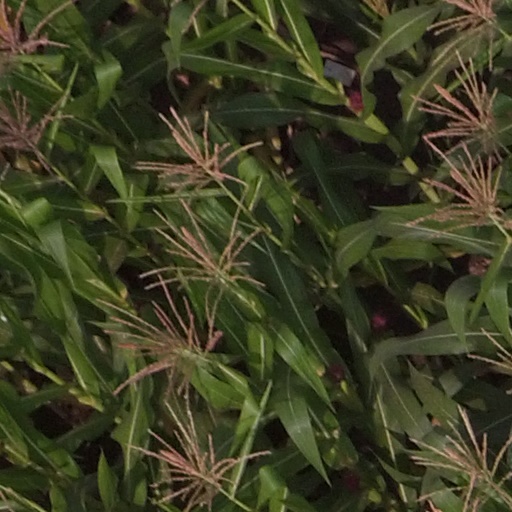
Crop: maize; corn